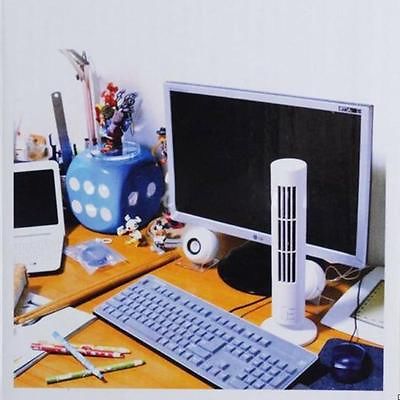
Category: fan